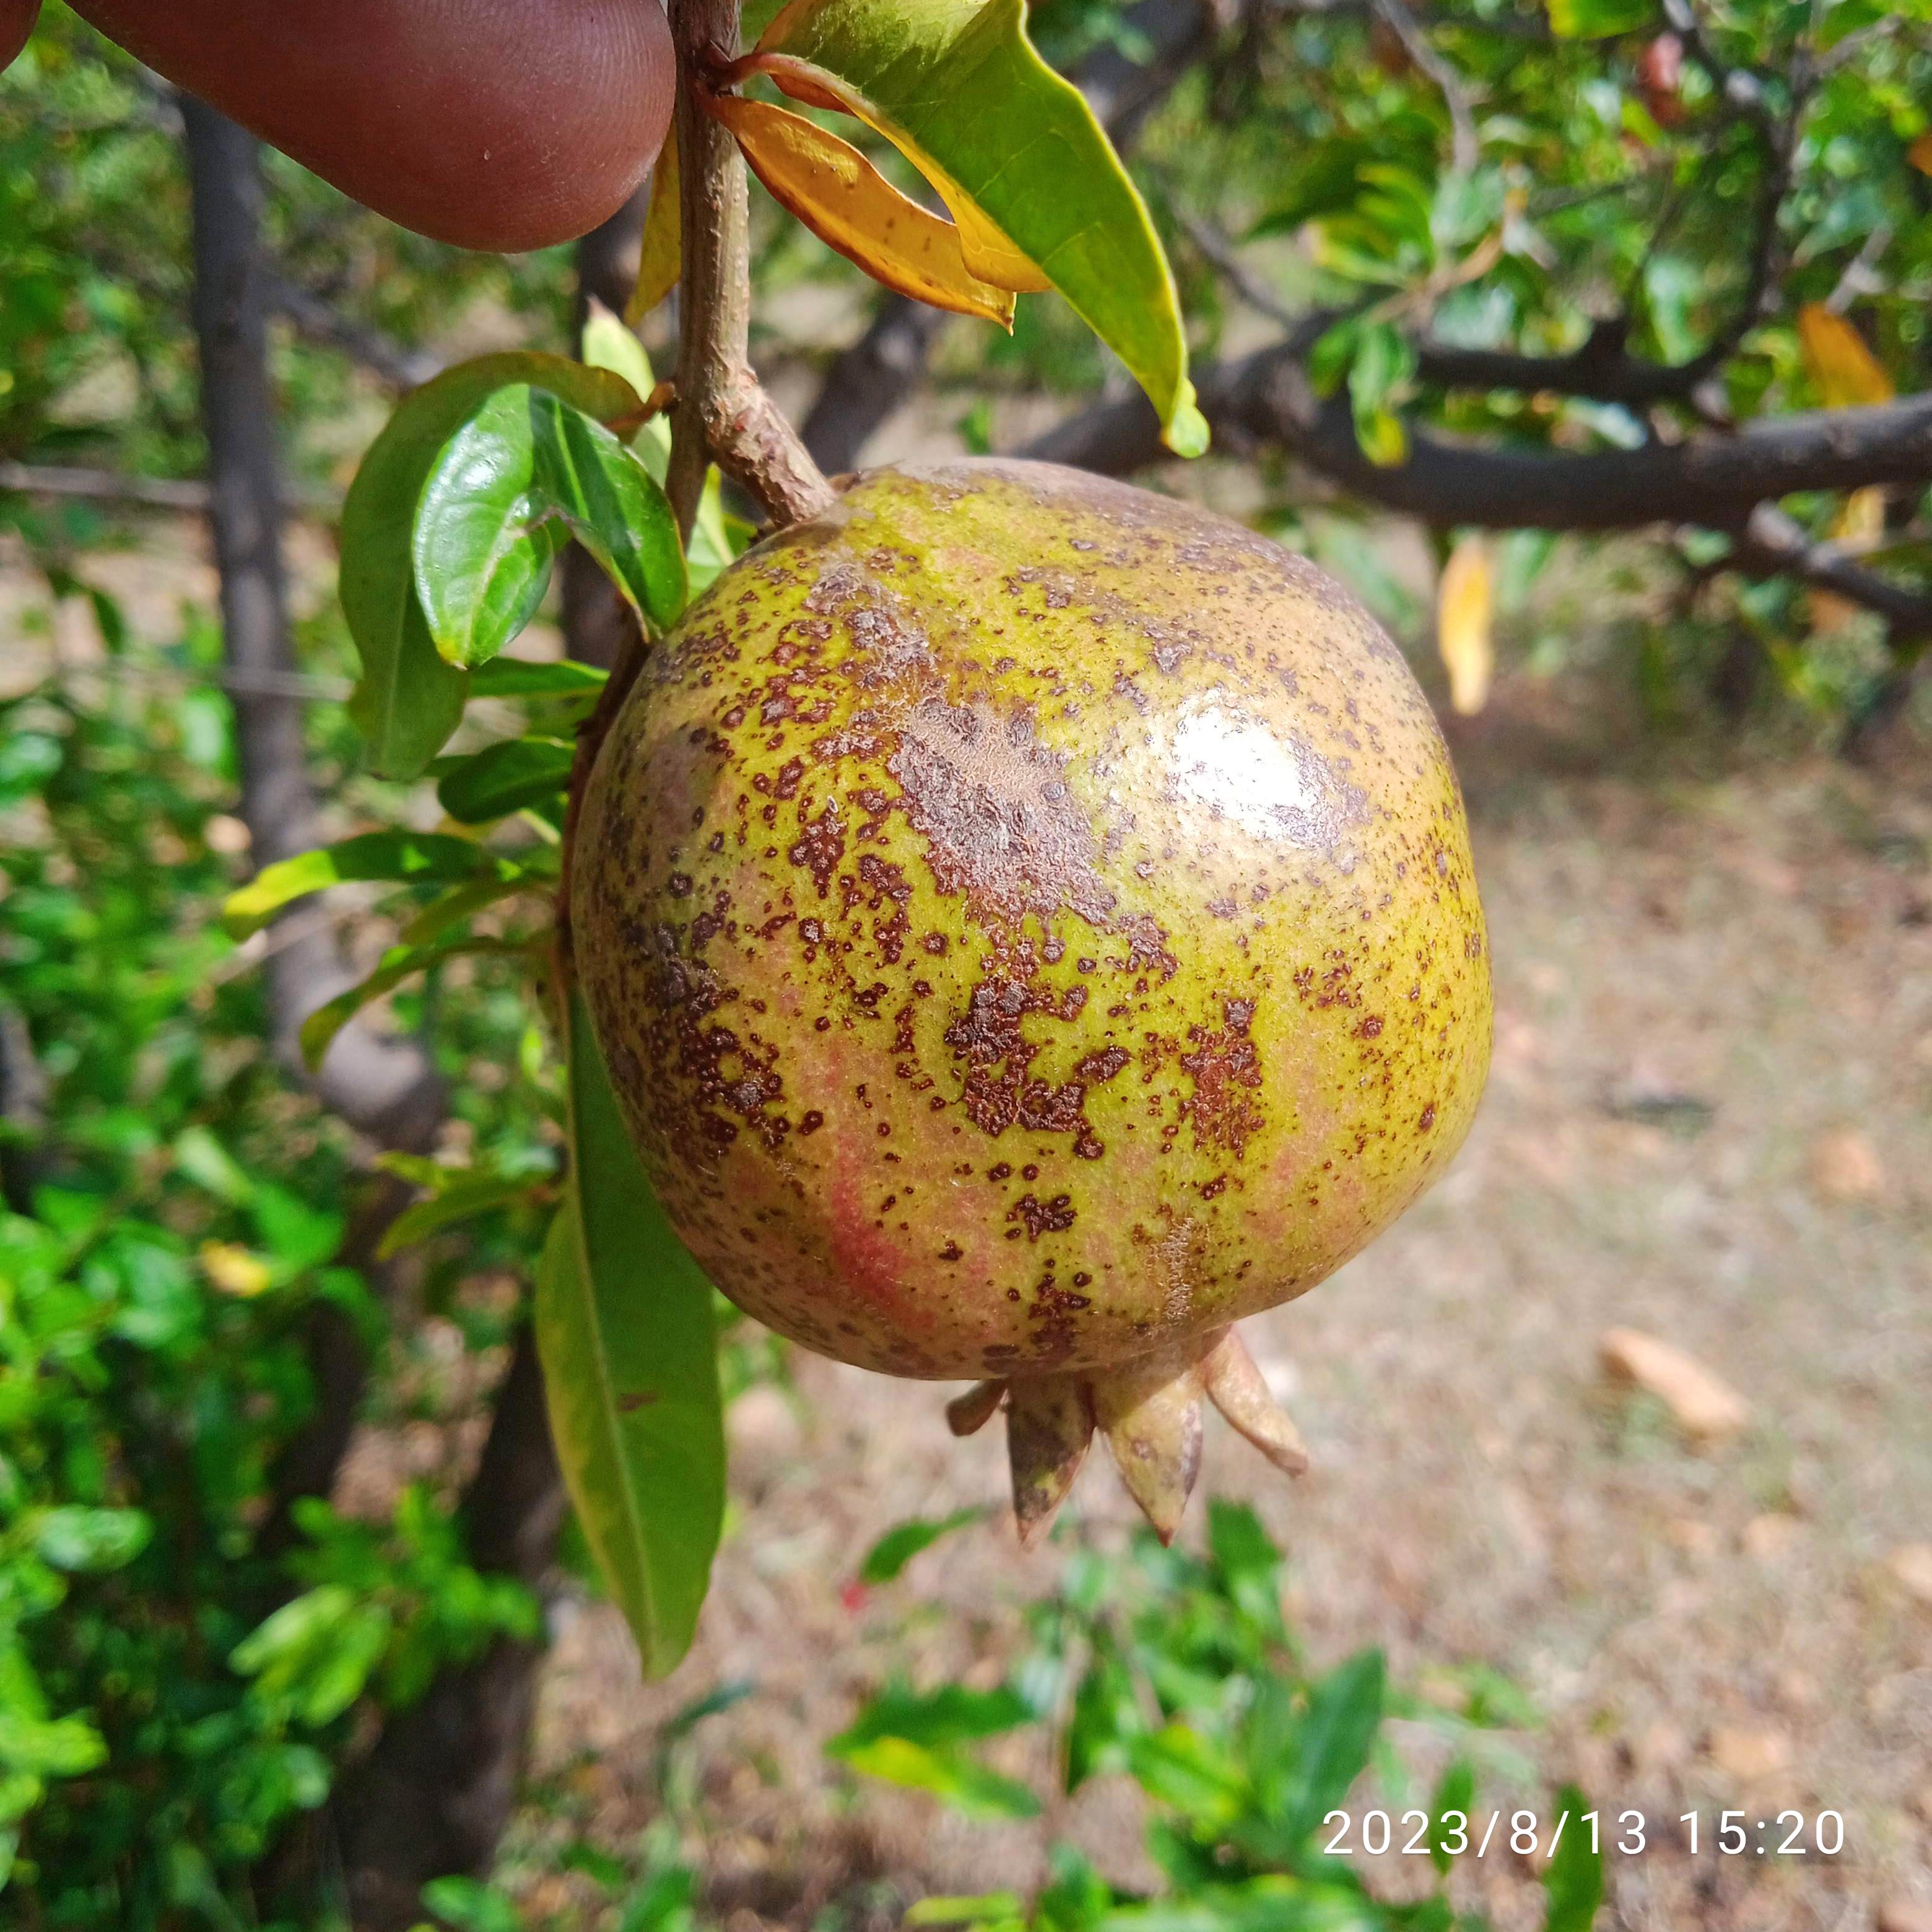
Label: Cercospora